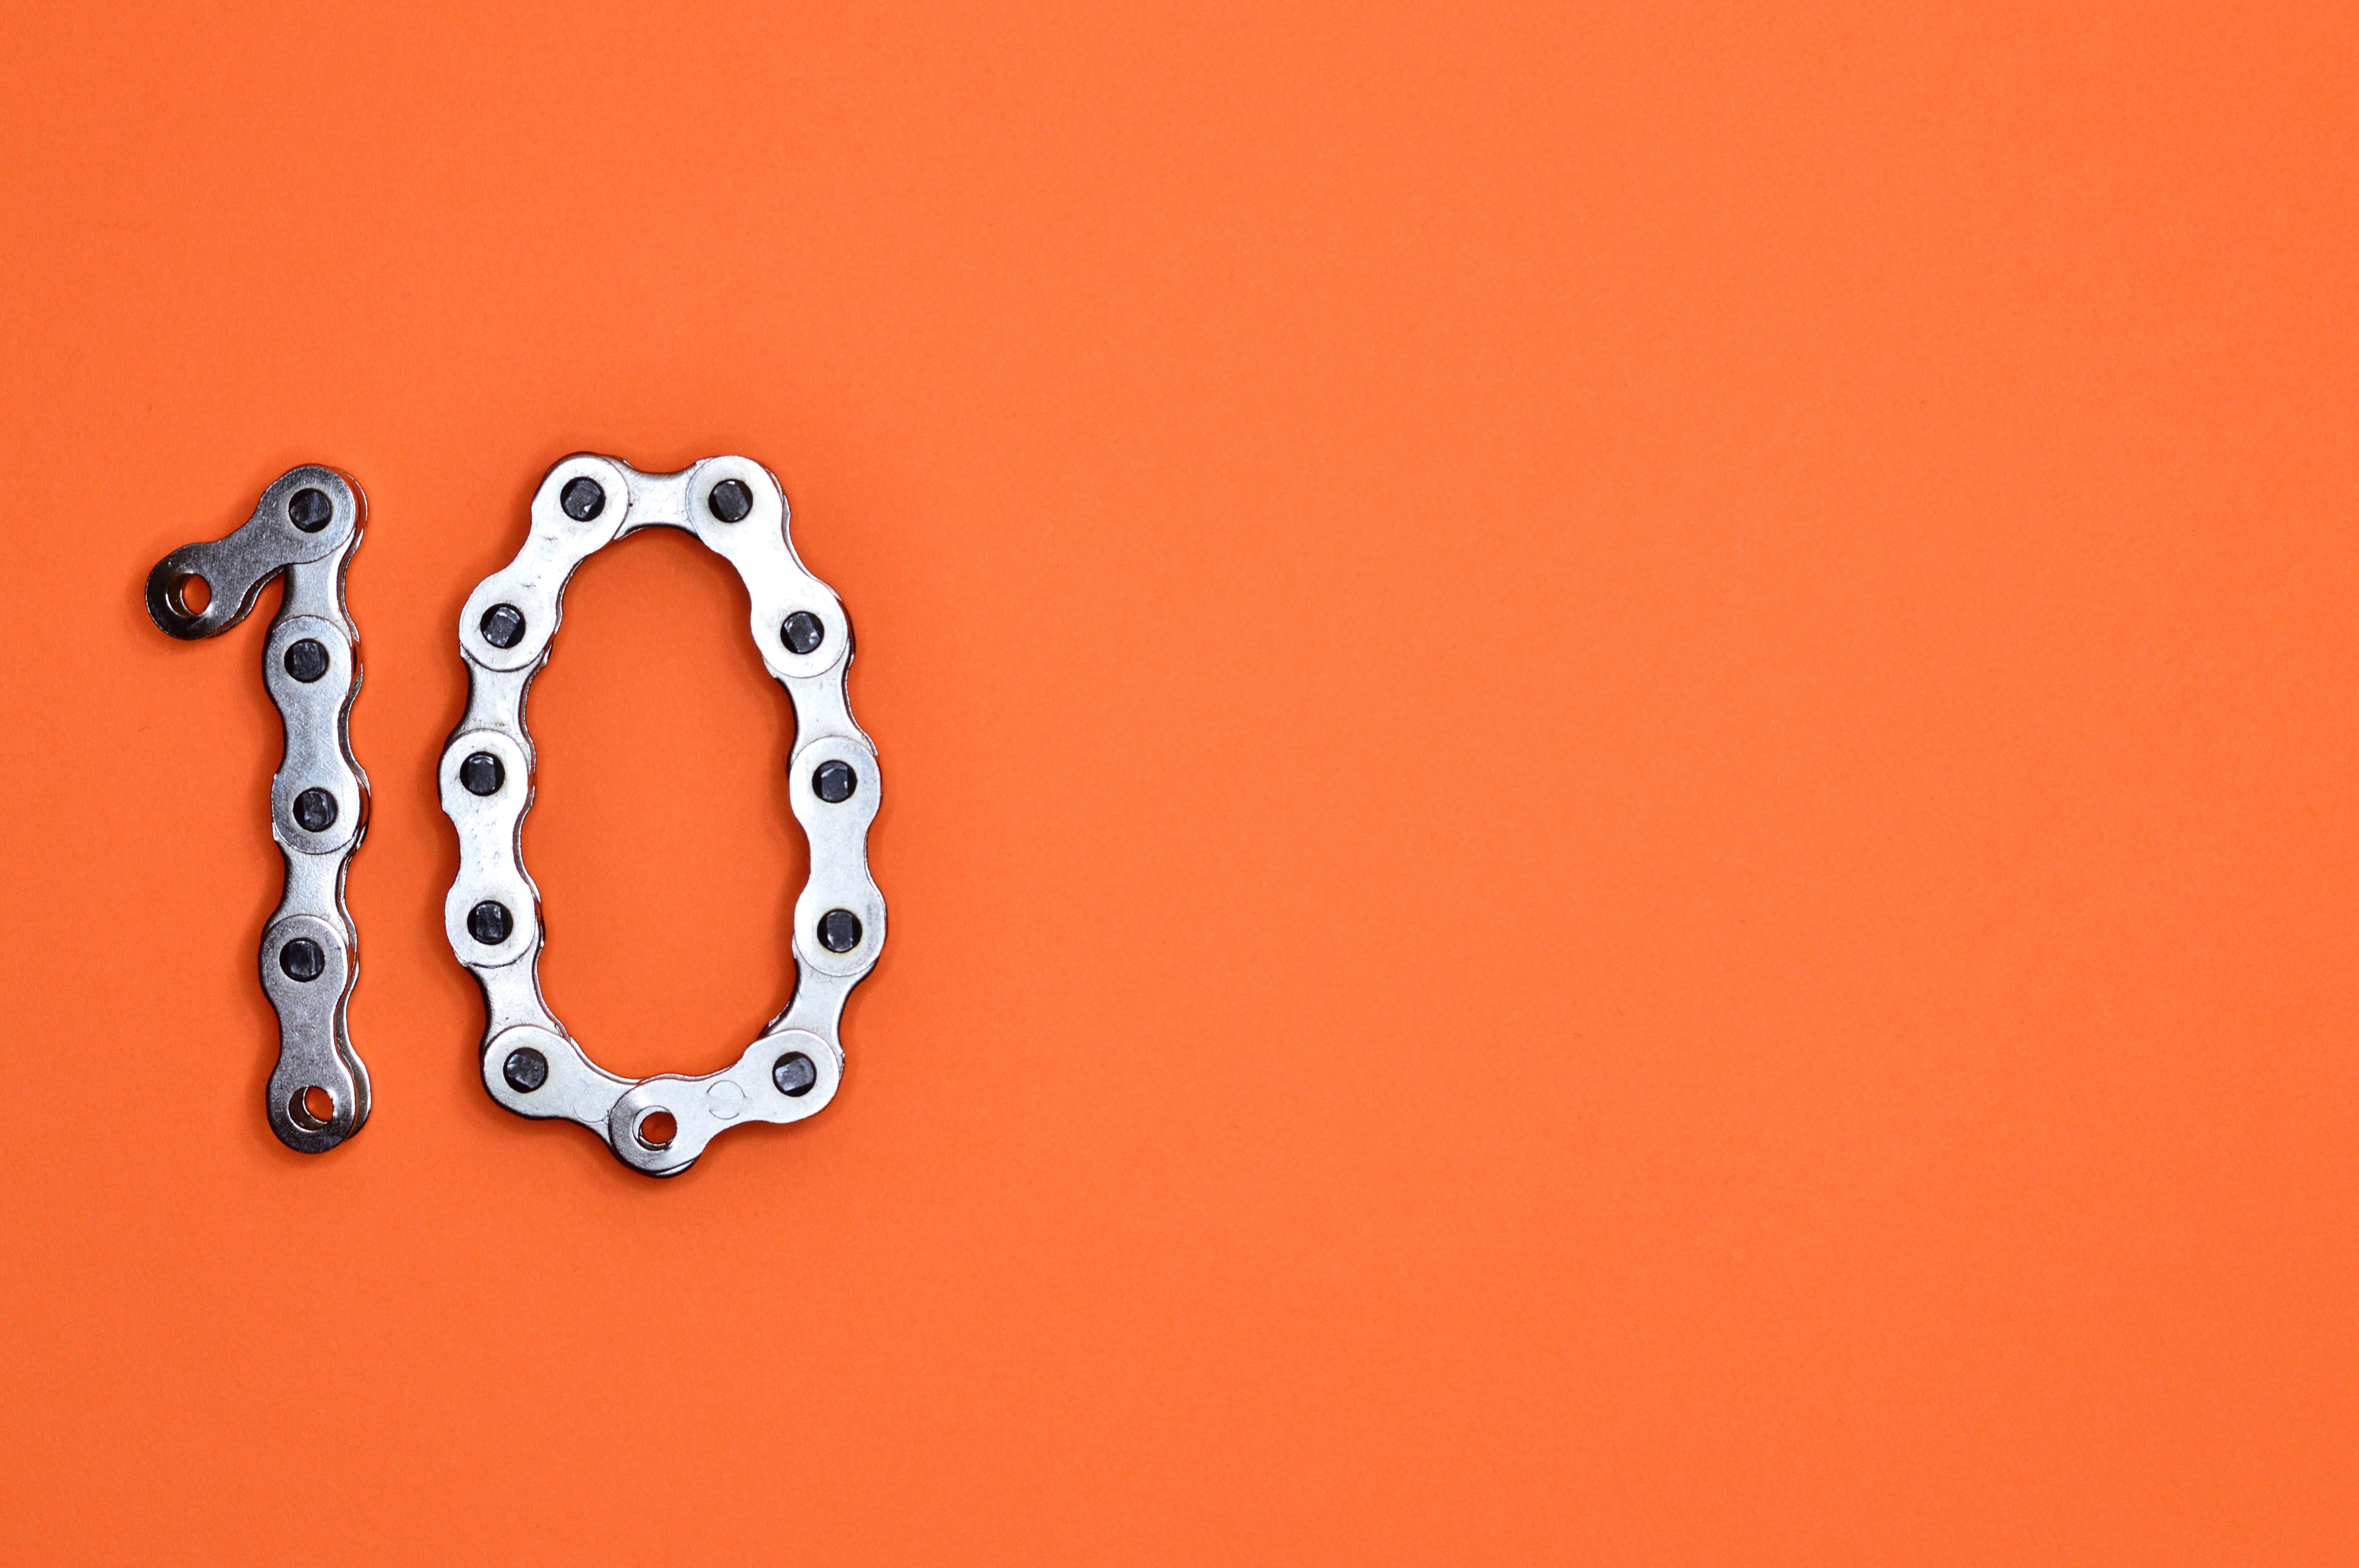
orange, font, chain, fashion accessory, metal, handcuffs